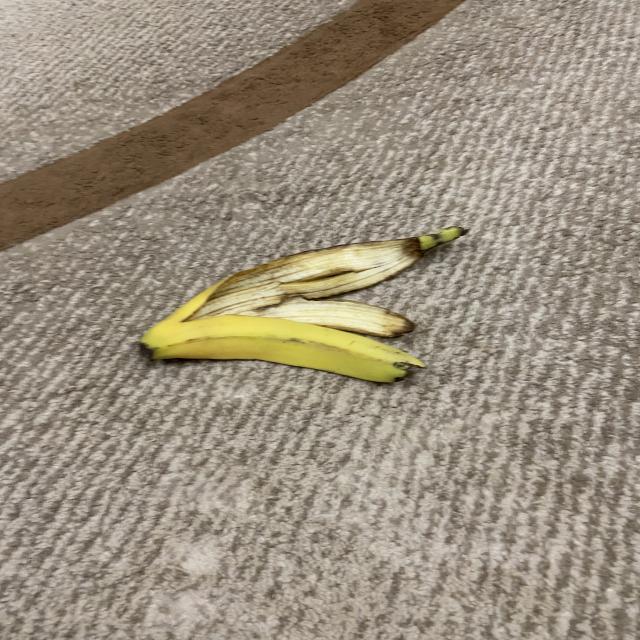
Label: bananas